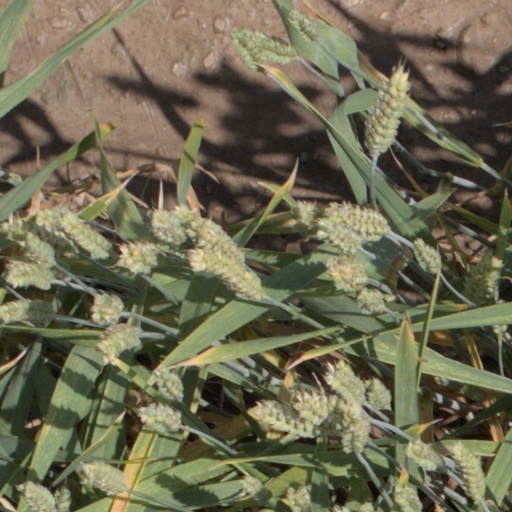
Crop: wheat